Drug utilization review

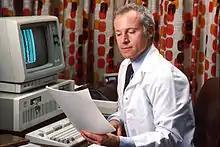
A doctor using computer-based data to review.

This review seems the best review over all three reviews because it is the closest option of the ideal.